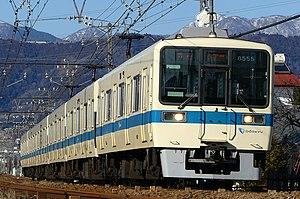
La ligne Odakyū Tama est une ligne ferroviaire de la compagnie privée Odakyū dans la région de Kantō au Japon. Elle relie la gare de Shin-Yurigaoka à Kawasaki dans la préfecture de Kanagawa à celle de Karakida à Tama dans la préfecture de Tokyo. C'est une ligne avec un trafic de trains de banlieue qui permet aux habitants de la ville nouvelle de Tama de rejoindre Shinjuku par la ligne Odakyū Odawara ou de continuer dans Tokyo par la ligne Chiyoda.